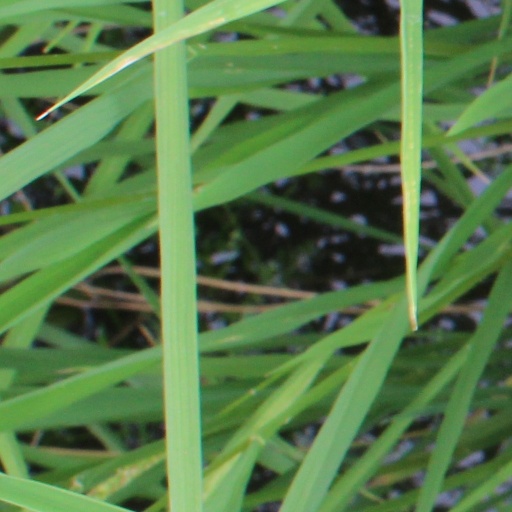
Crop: rice